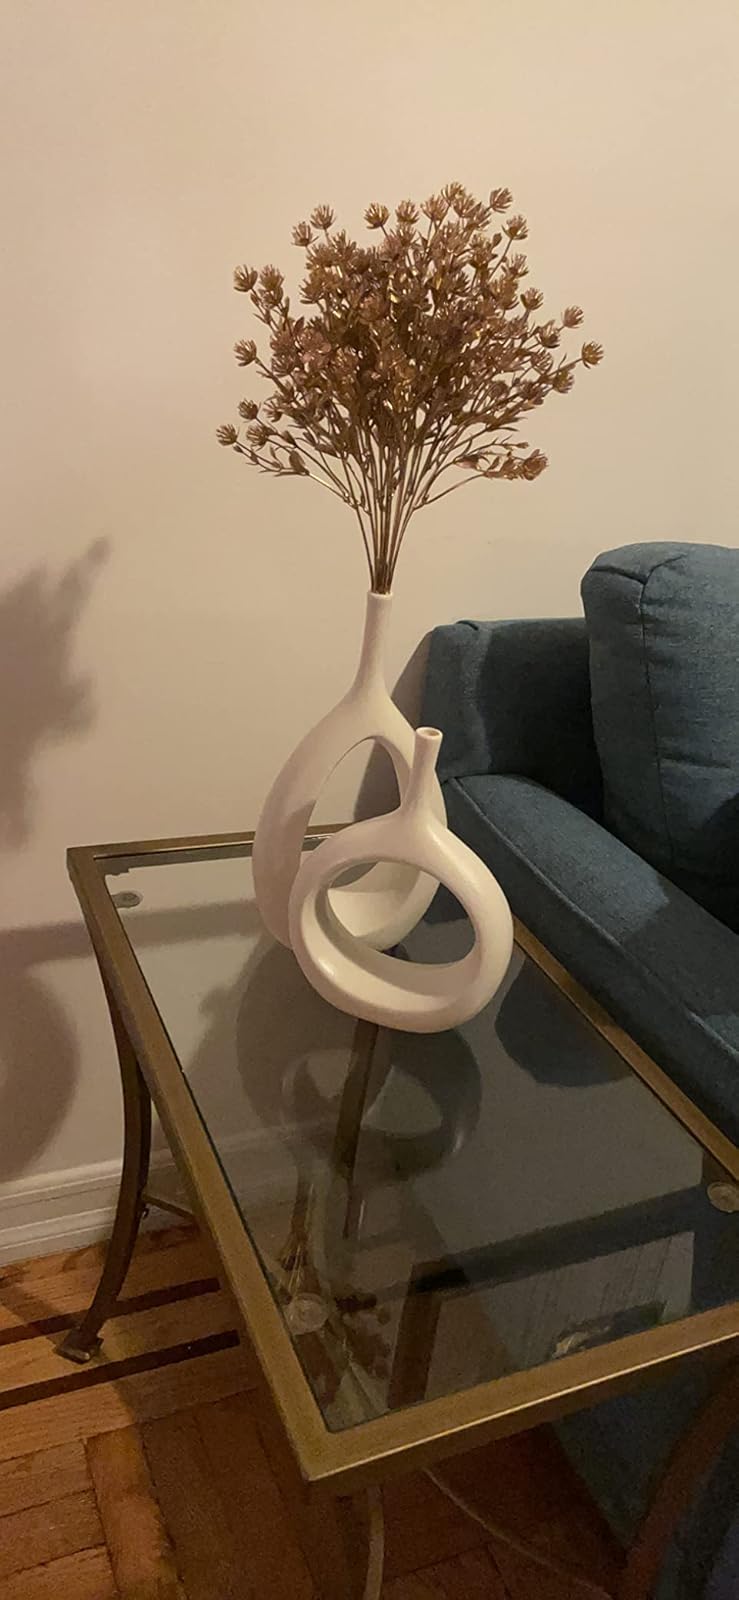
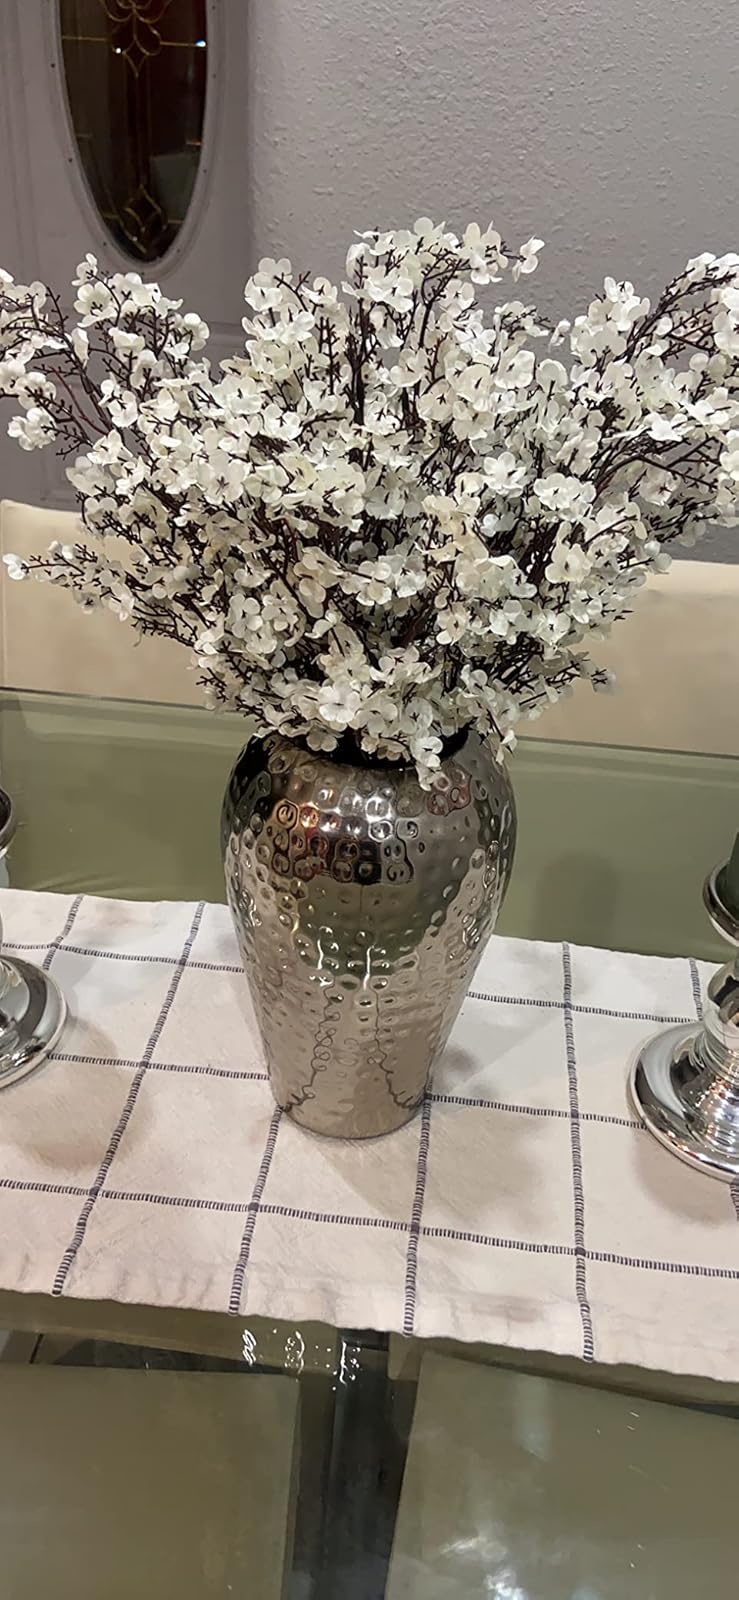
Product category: vase
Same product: no